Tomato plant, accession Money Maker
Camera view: bottom (45 deg); turntable rotation: 60 degrees
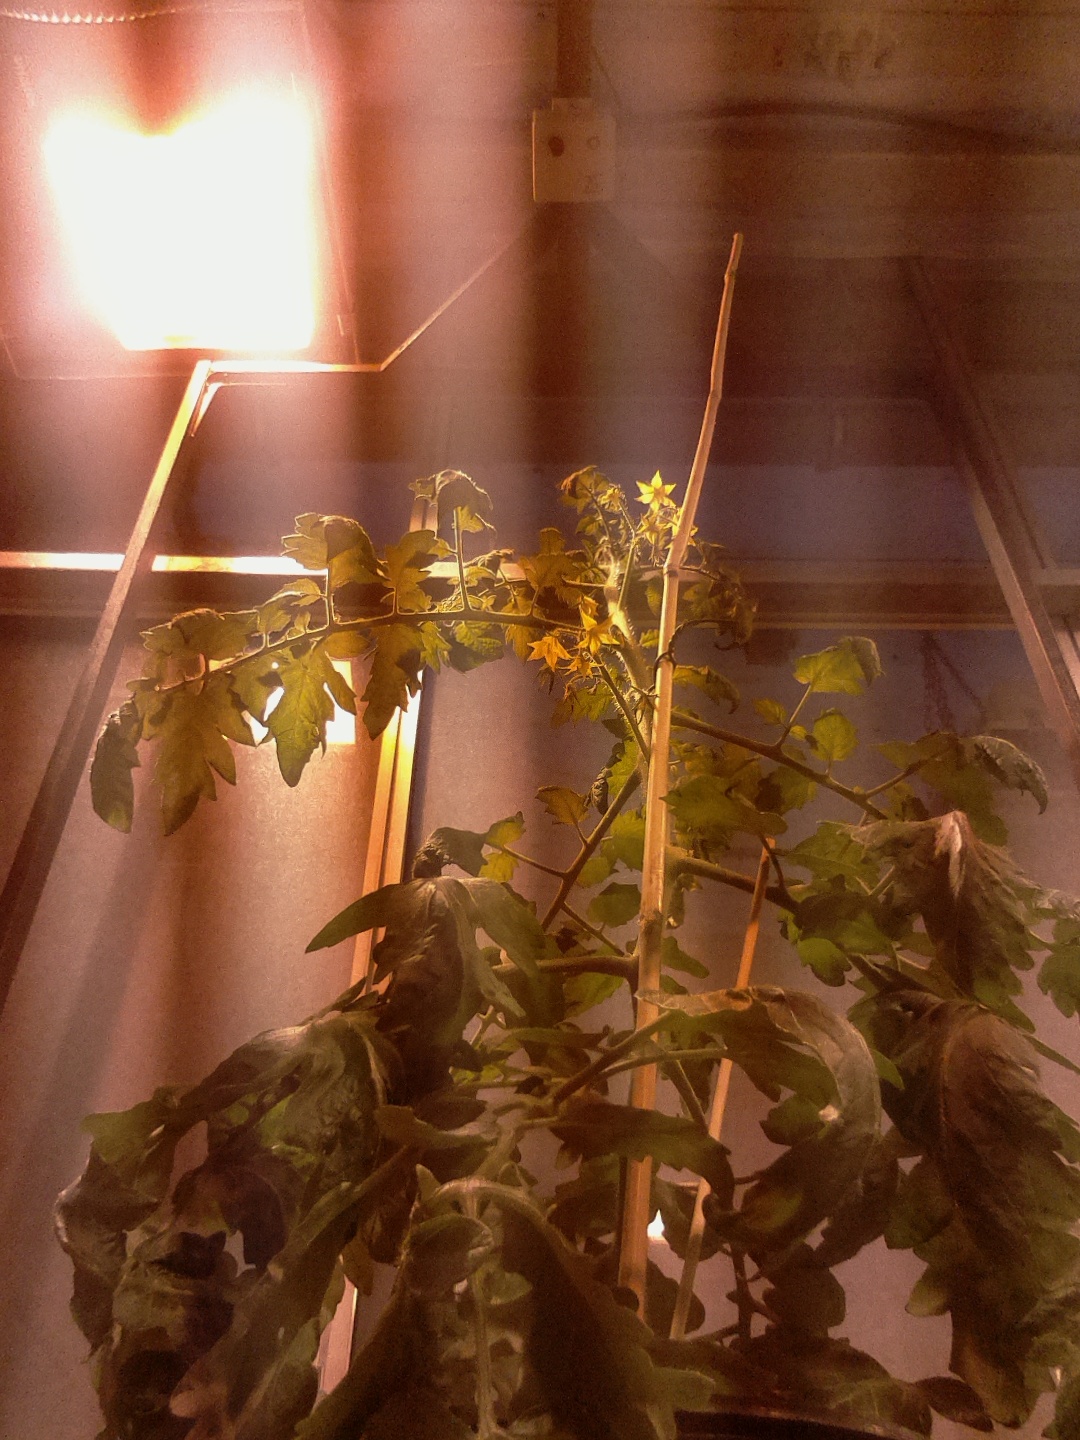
BBCH growth stage 68: Full flowering, 80%-90% of flowers open, more petals falling